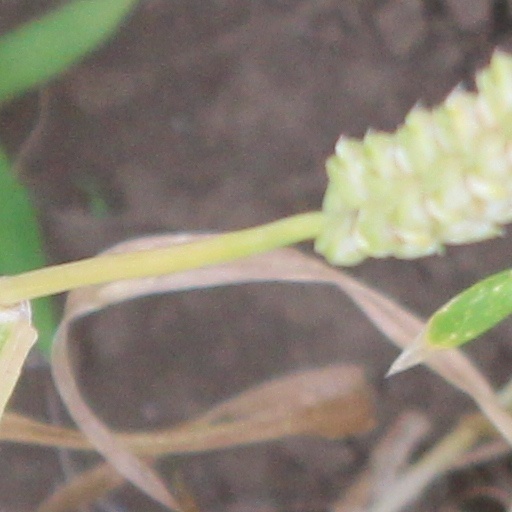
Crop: wheat